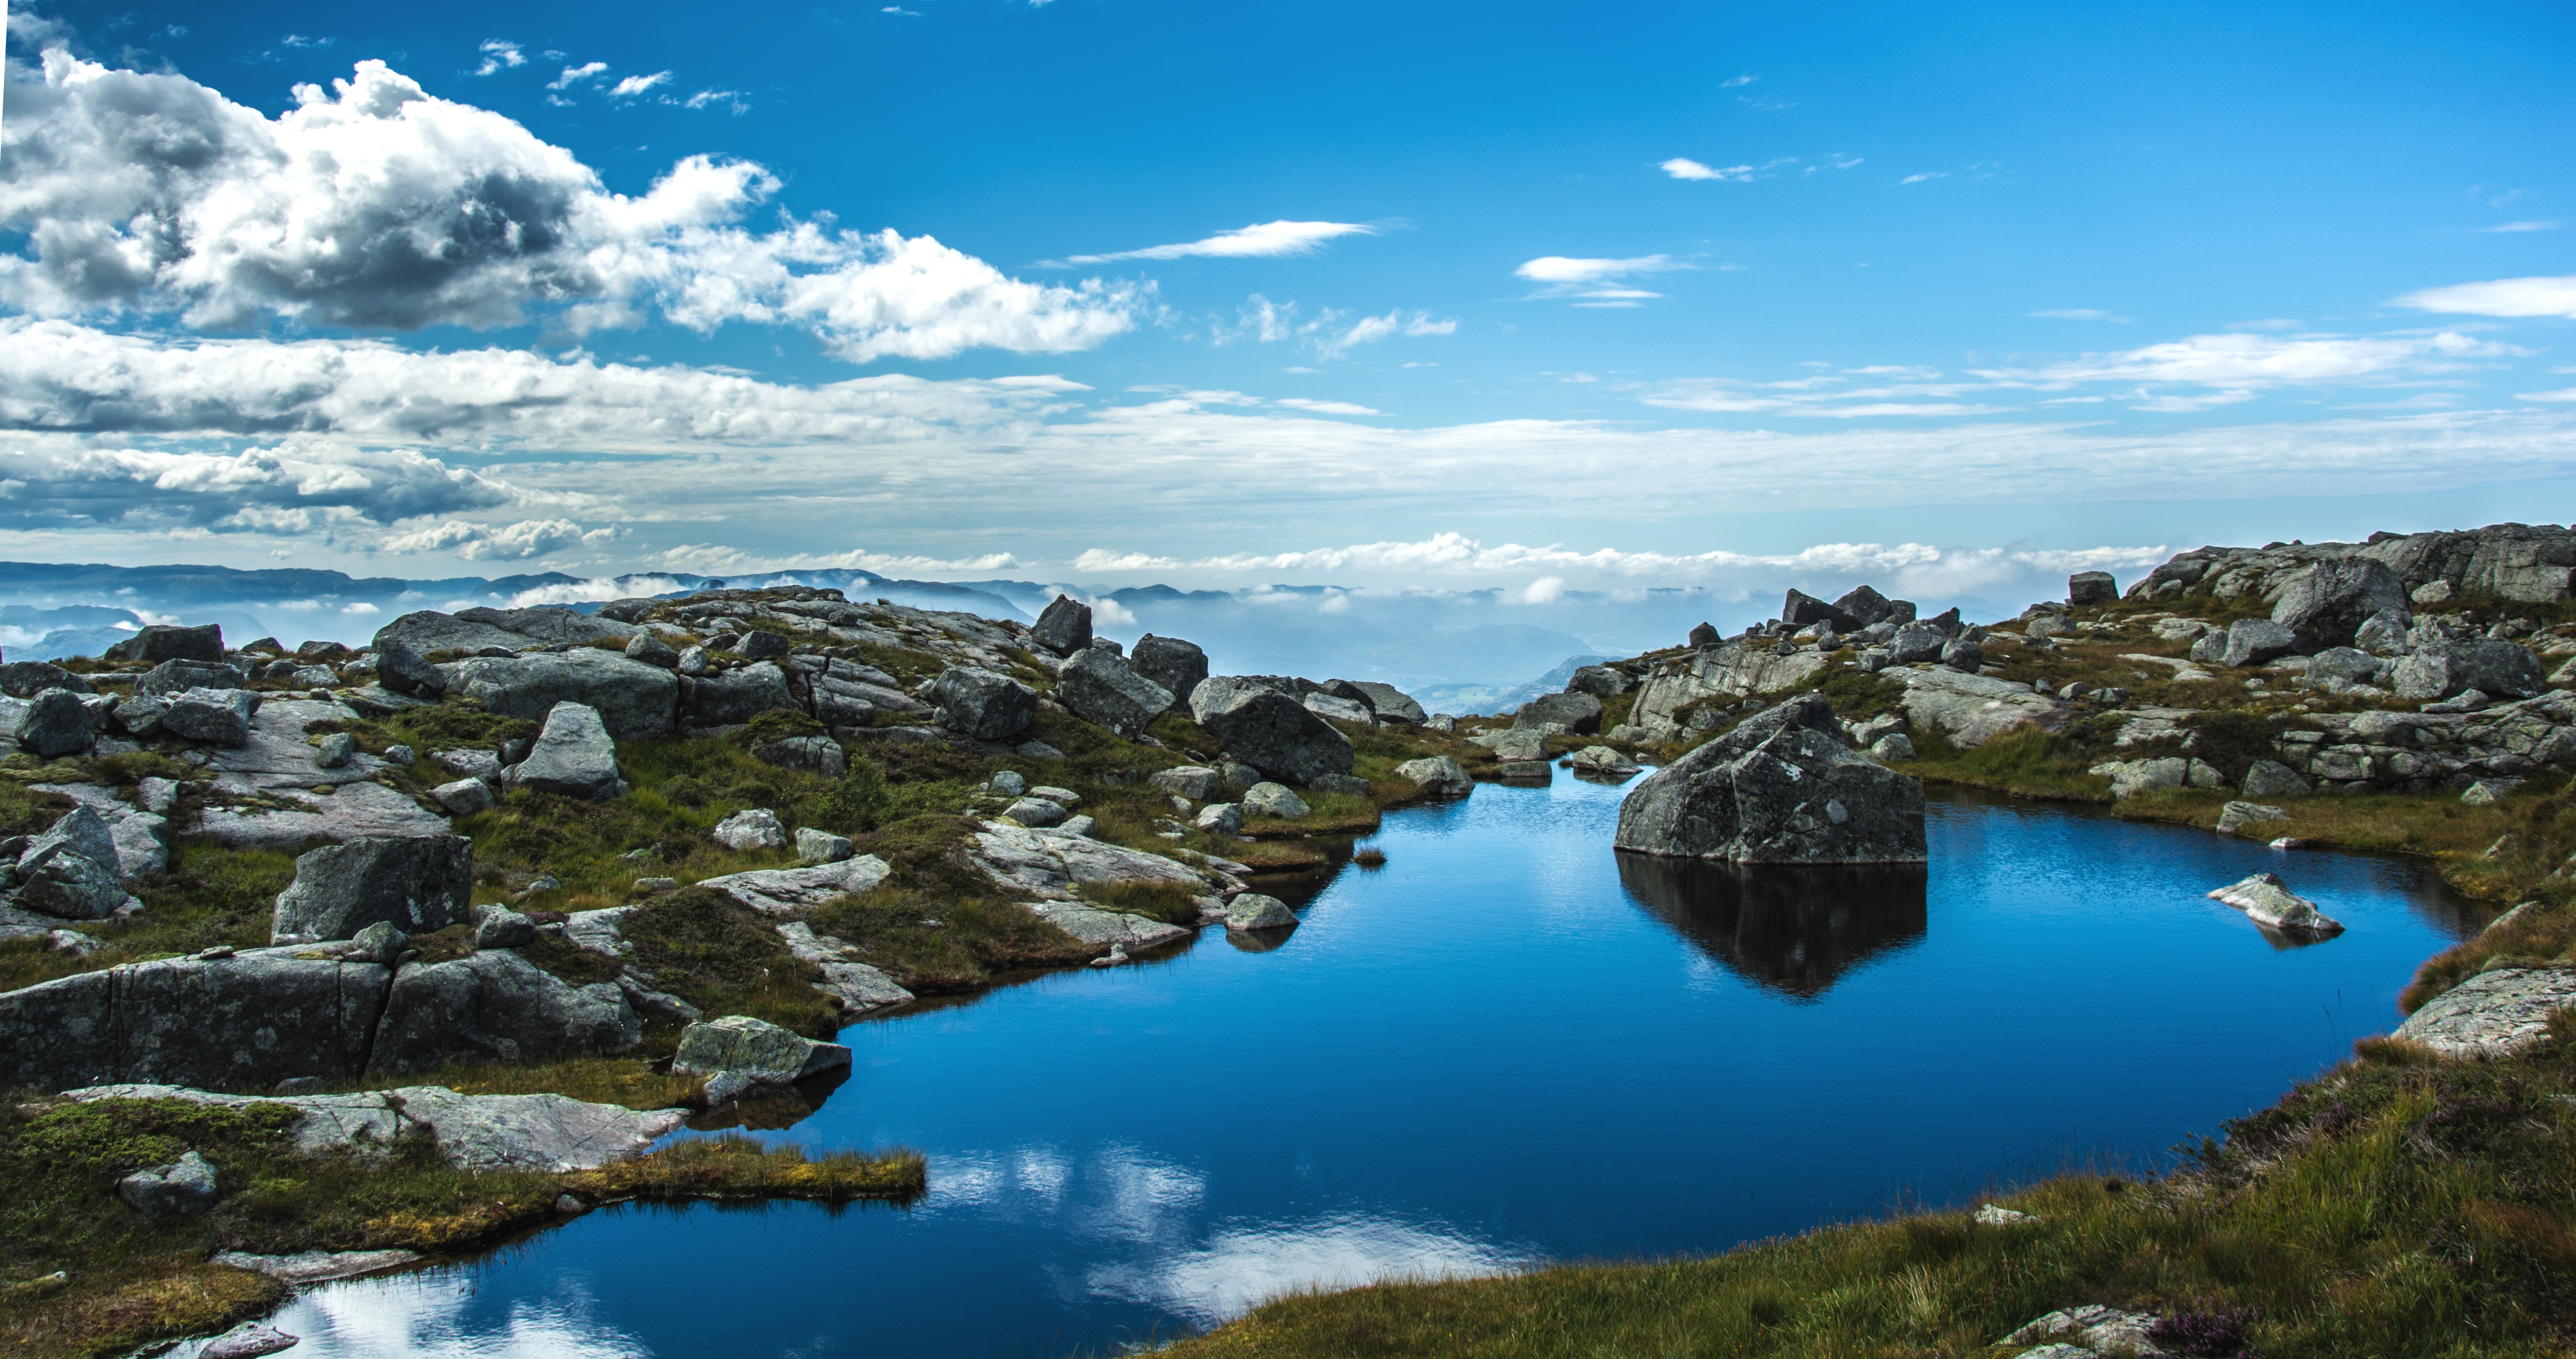
landscape, sea, coast, wilderness, mountain, lake, mountain range, panorama, reflection, fjord, reservoir, ridge, body of water, plateau, fell, loch, crater lake, mountainous landforms